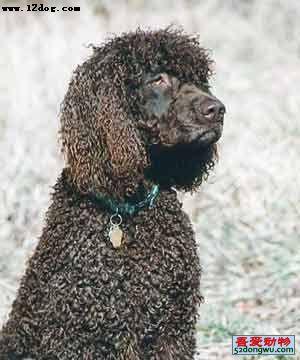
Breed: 219-n000066-Irish_water_spaniel